Dynamic Science Fiction

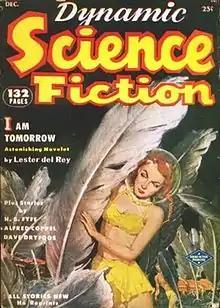
Front cover of the December 1952 issue; art by A. Leslie Ross.

Dynamic Science Fiction was an American pulp magazine which published six issues from December 1952 to January 1954. It was a companion to "Future Science Fiction", and like that magazine was edited by Robert W. Lowndes and published by Columbia Publications. Stories that appeared in its pages include "The Duplicated Man" by Lowndes and James Blish, and "The Possessed" by Arthur C. Clarke. It was launched at the end of the pulp era, and when publisher Louis Silberkleit converted "Future" to a digest format in 1954, he decided not to do the same with "Dynamic", simply cancelling the magazine.